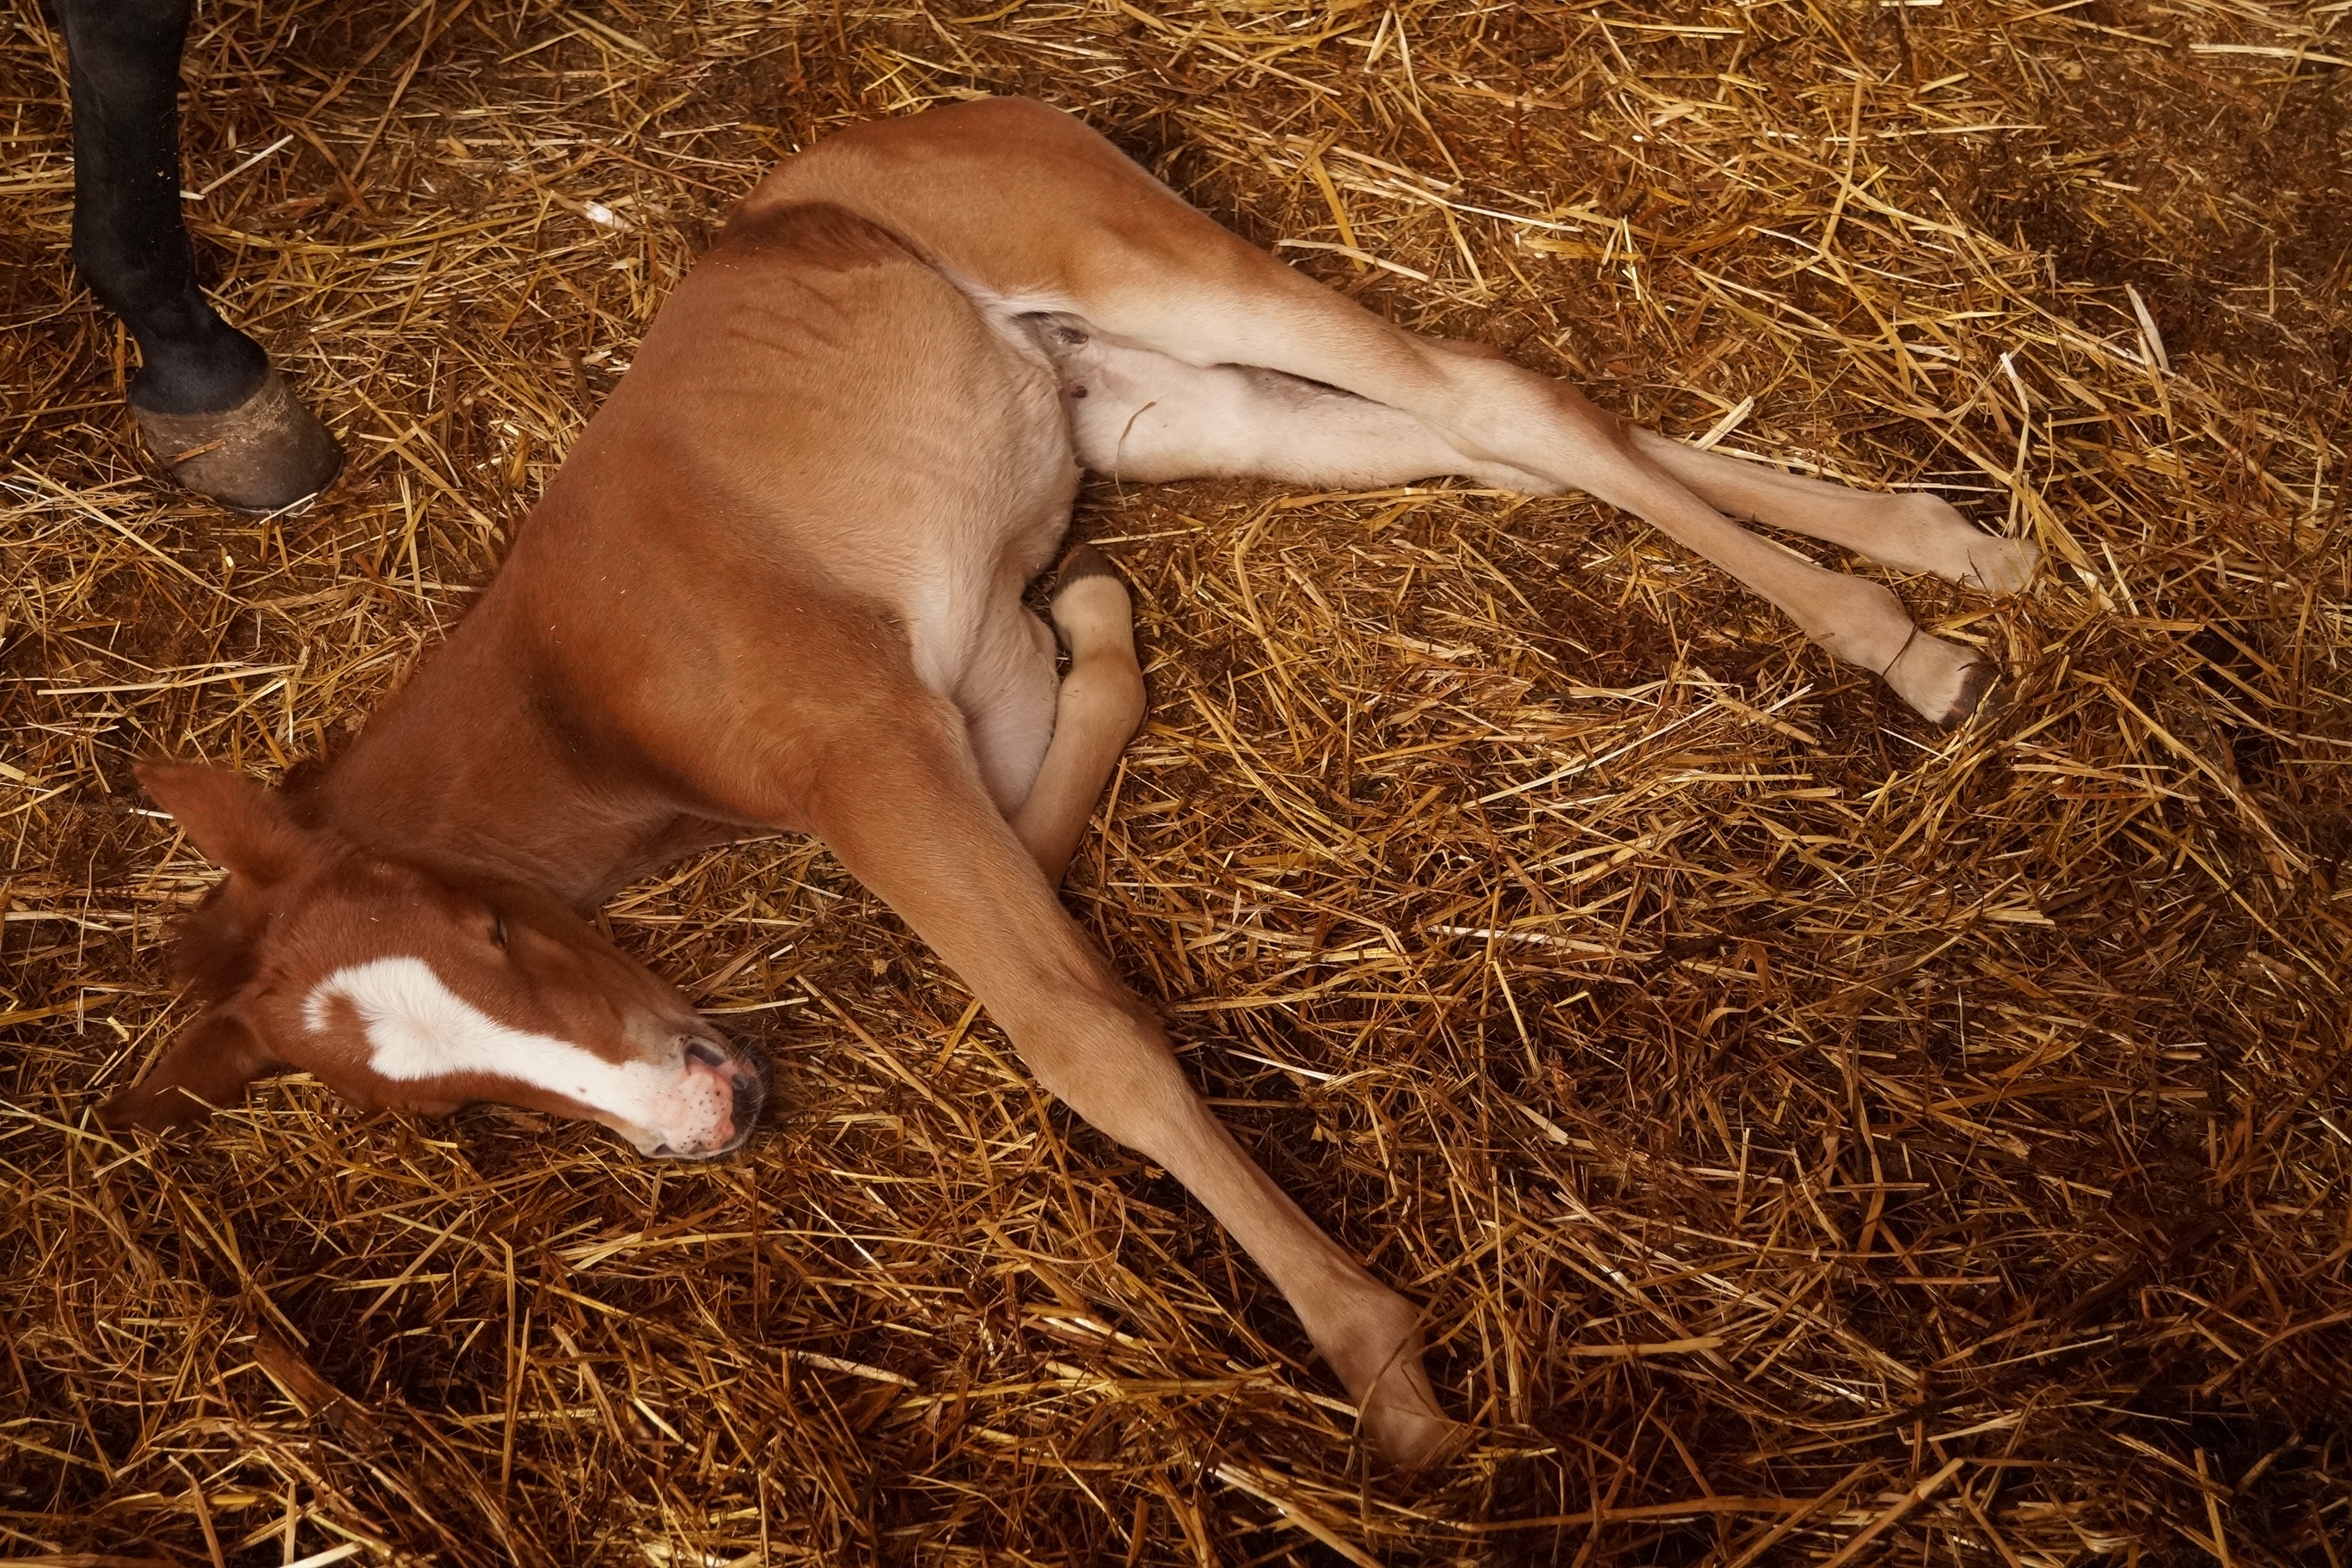
grass, horse, mammal, mane, rest, agriculture, calf, goats, vertebrate, foal, campaign, colt, grass family, cattle like mammal, horse like mammal, animal sports